Mohamed Mahmoud graffiti

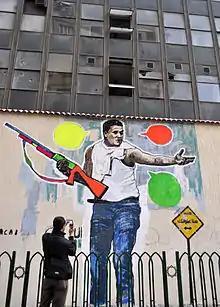

The violence experienced by protestors was also often depicted. This included violence committed against women, such as the blue bra scandal, as well as images of people wearing eye-patches, for example "Lost Eyes" by Ammar Abo Bakr and depictions of Ahmed Harara, a political activist who lost his second eye during the six days of clashes in November 2011. After many protestors were shot in the eye during these protests, the eye patch became a symbol of resistance to state violence.